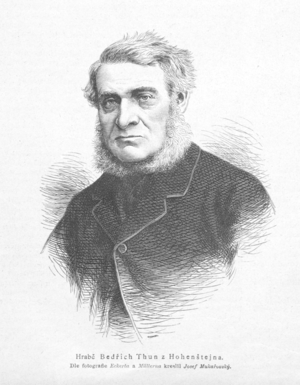
Friedrich Franz Joseph Michael Graf von Thun und Hohenstein, né le 8 mai 1810 et mort le 24 septembre 1881 à Tetschen, est un diplomate autrichien.